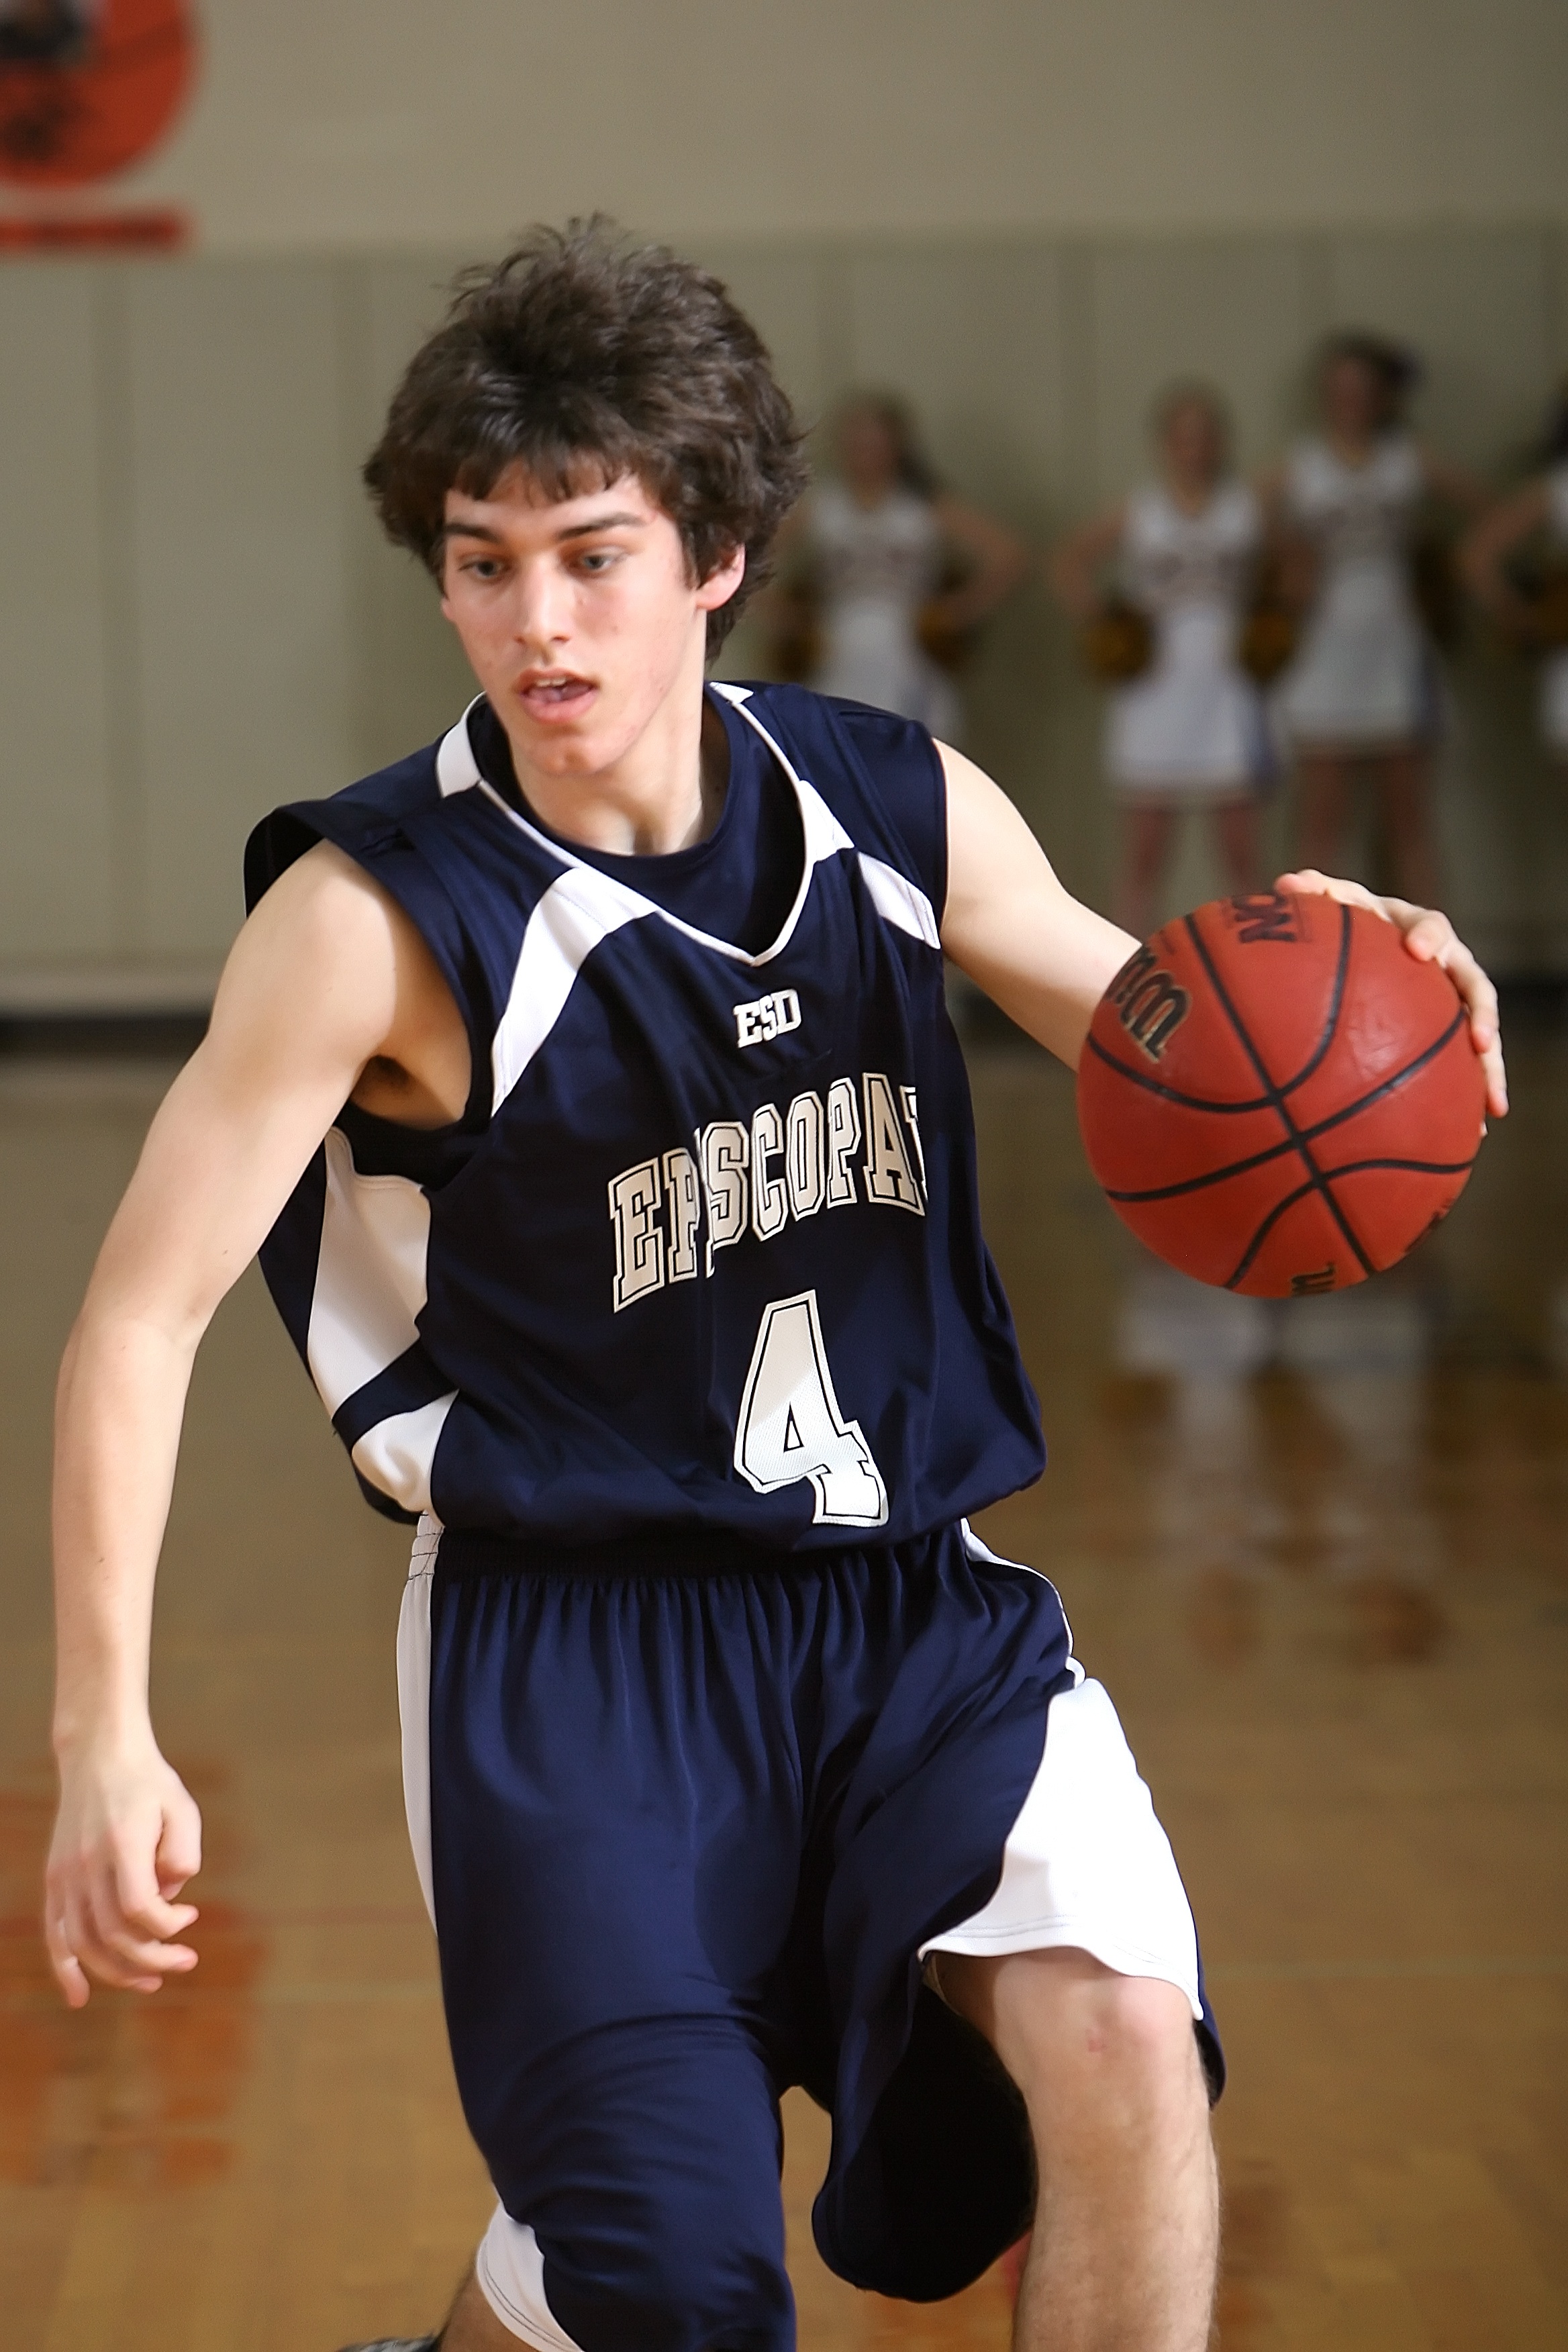
sport, game, play, male, youth, basketball, athletic, action, player, gym, competition, american, sports, ball, court, championship, athlete, tournament, active, competitor, ball game, high school, dribbling, gymnasium, volleyball player, team sport, basketball player, competition event, basketball moves